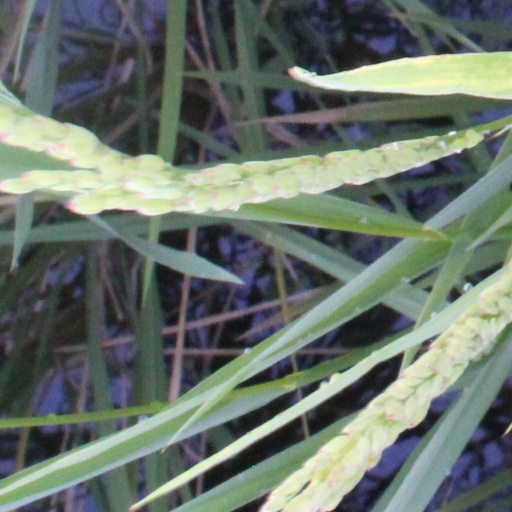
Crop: rice